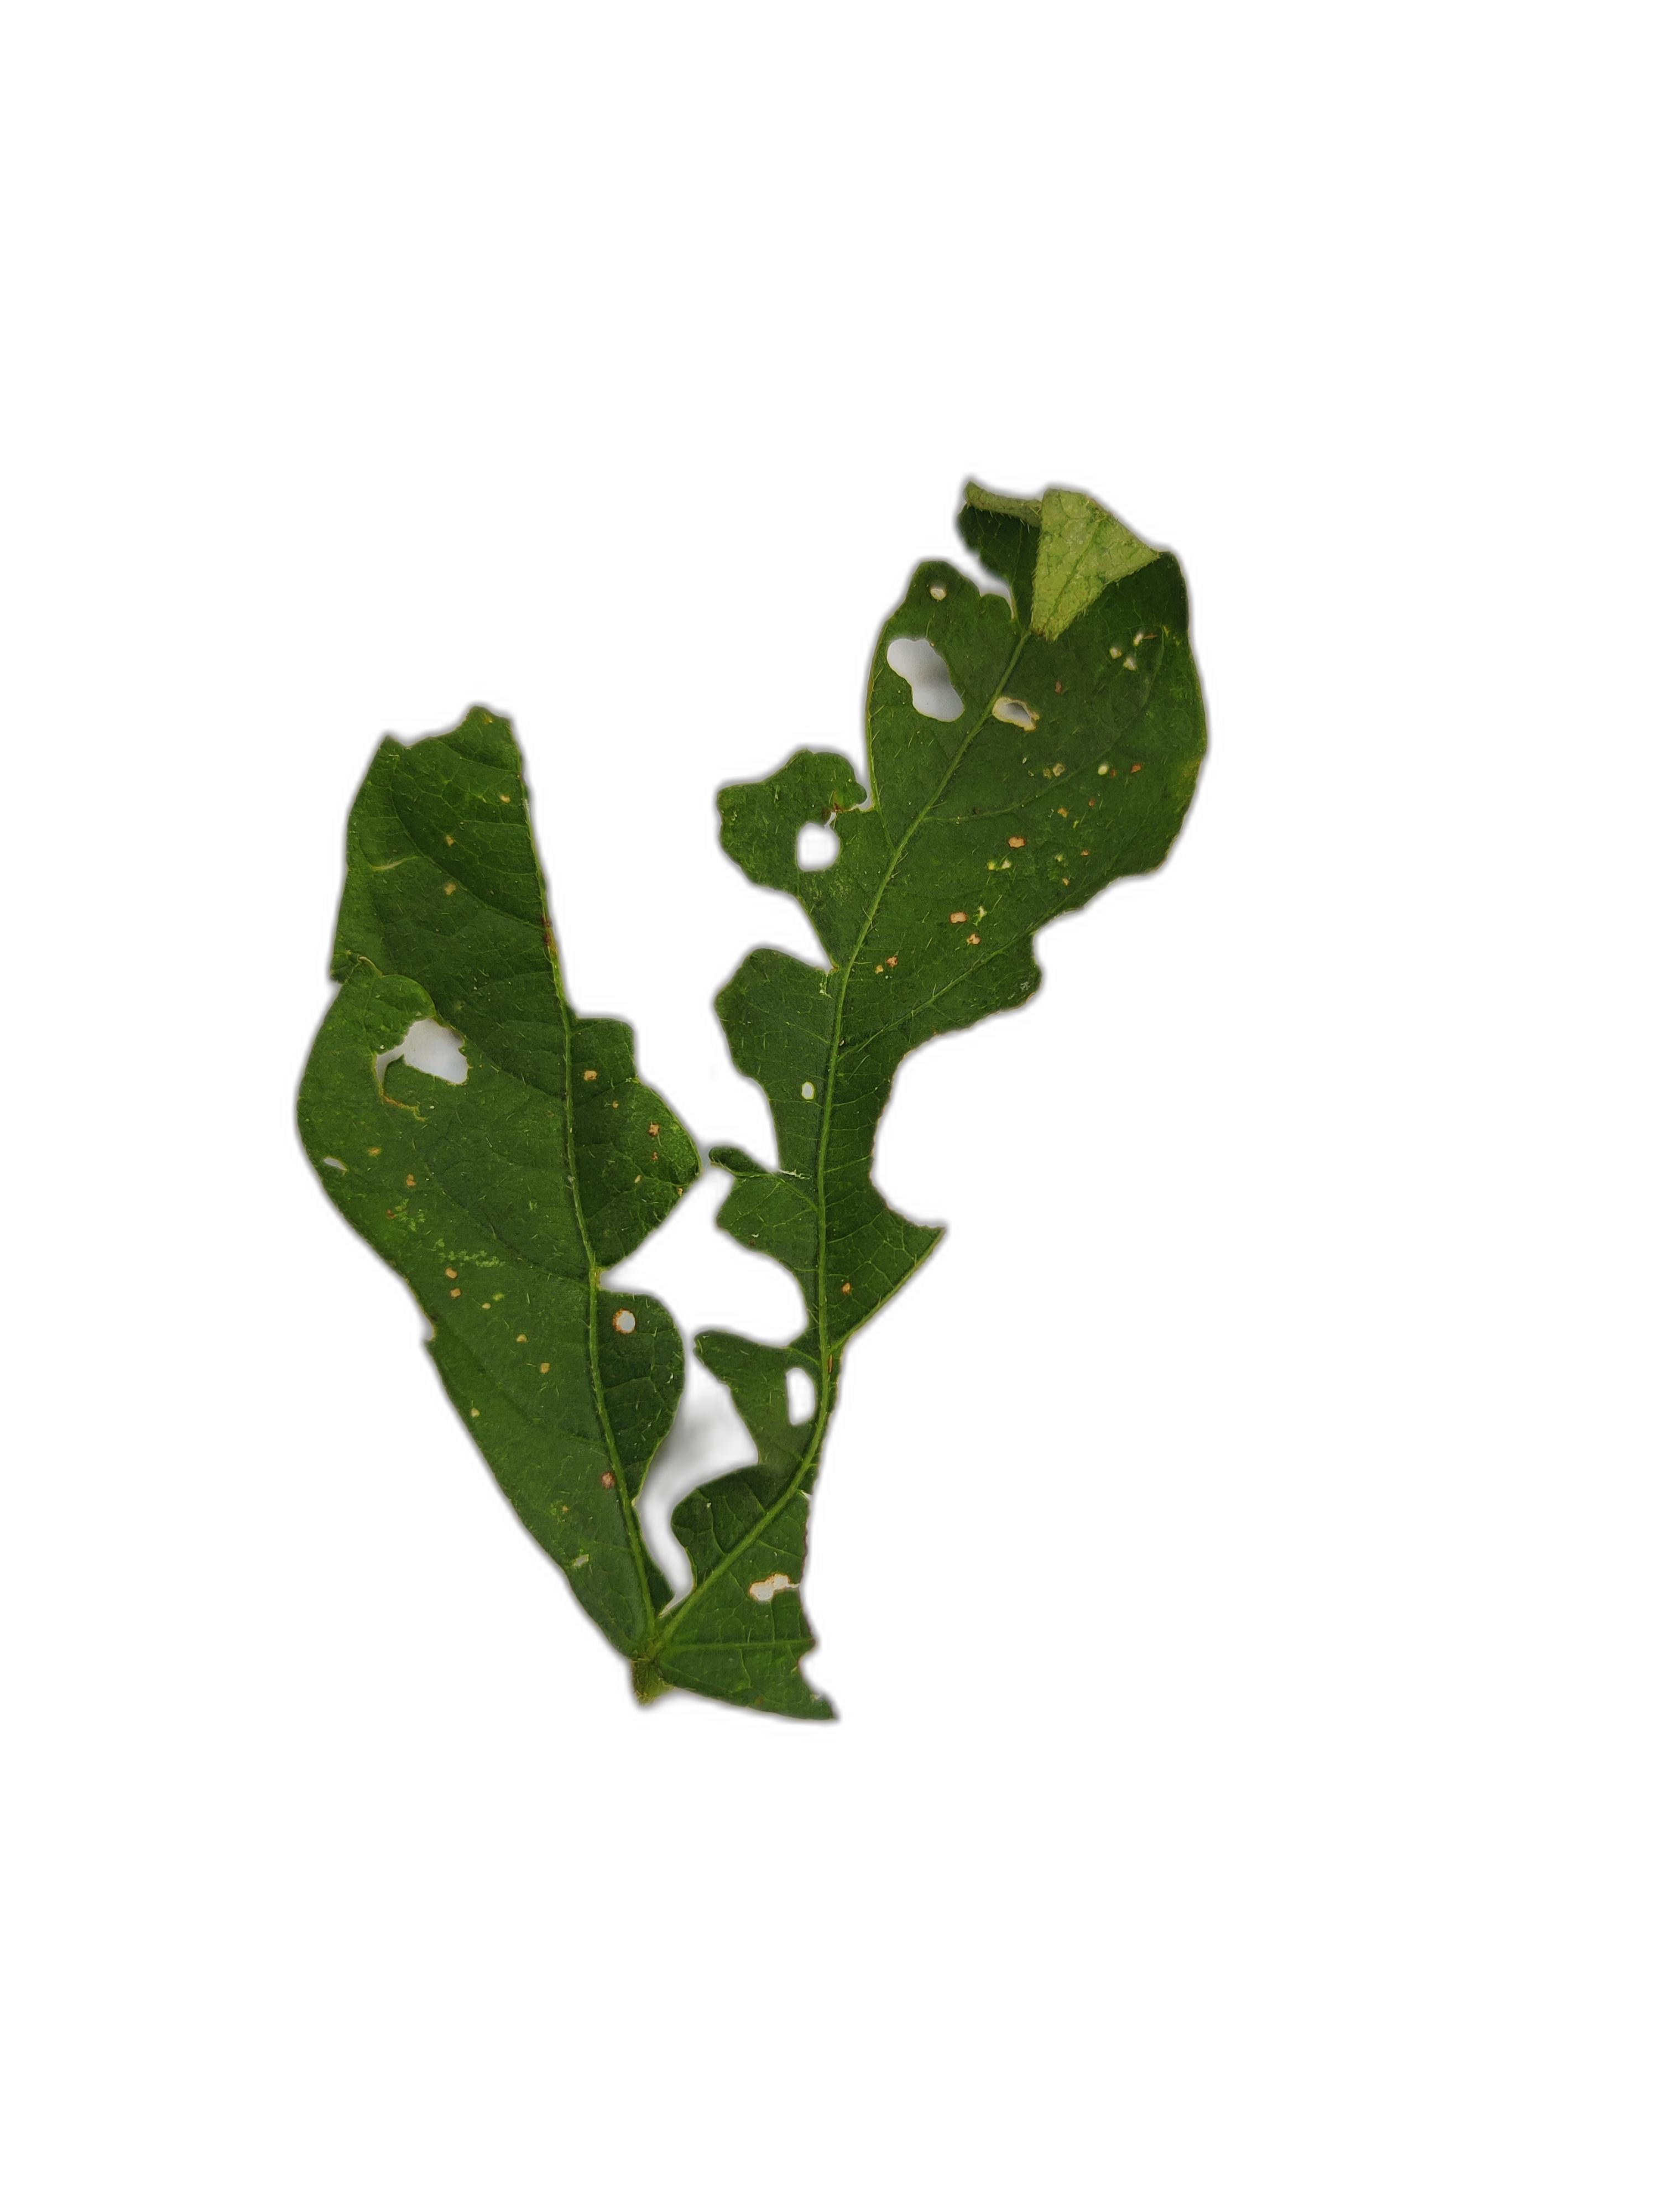
Label: Cercospora leaf spot